Worle railway station

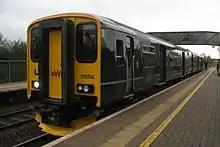
A Great Western Railway service to Bristol and Cardiff.

The station is managed by Great Western Railway, who operate all rail services from the station. The basic service consists of two trains in each direction per hour: one is the to service, calling at all stations; the second is the faster to service, non-stop between and , Worle and Weston-super-Mare. Some westbound services are extended to or . The typical journey time to Bristol Temple Meads is 25 minutes, to Weston-super-Mare is 8 minutes.